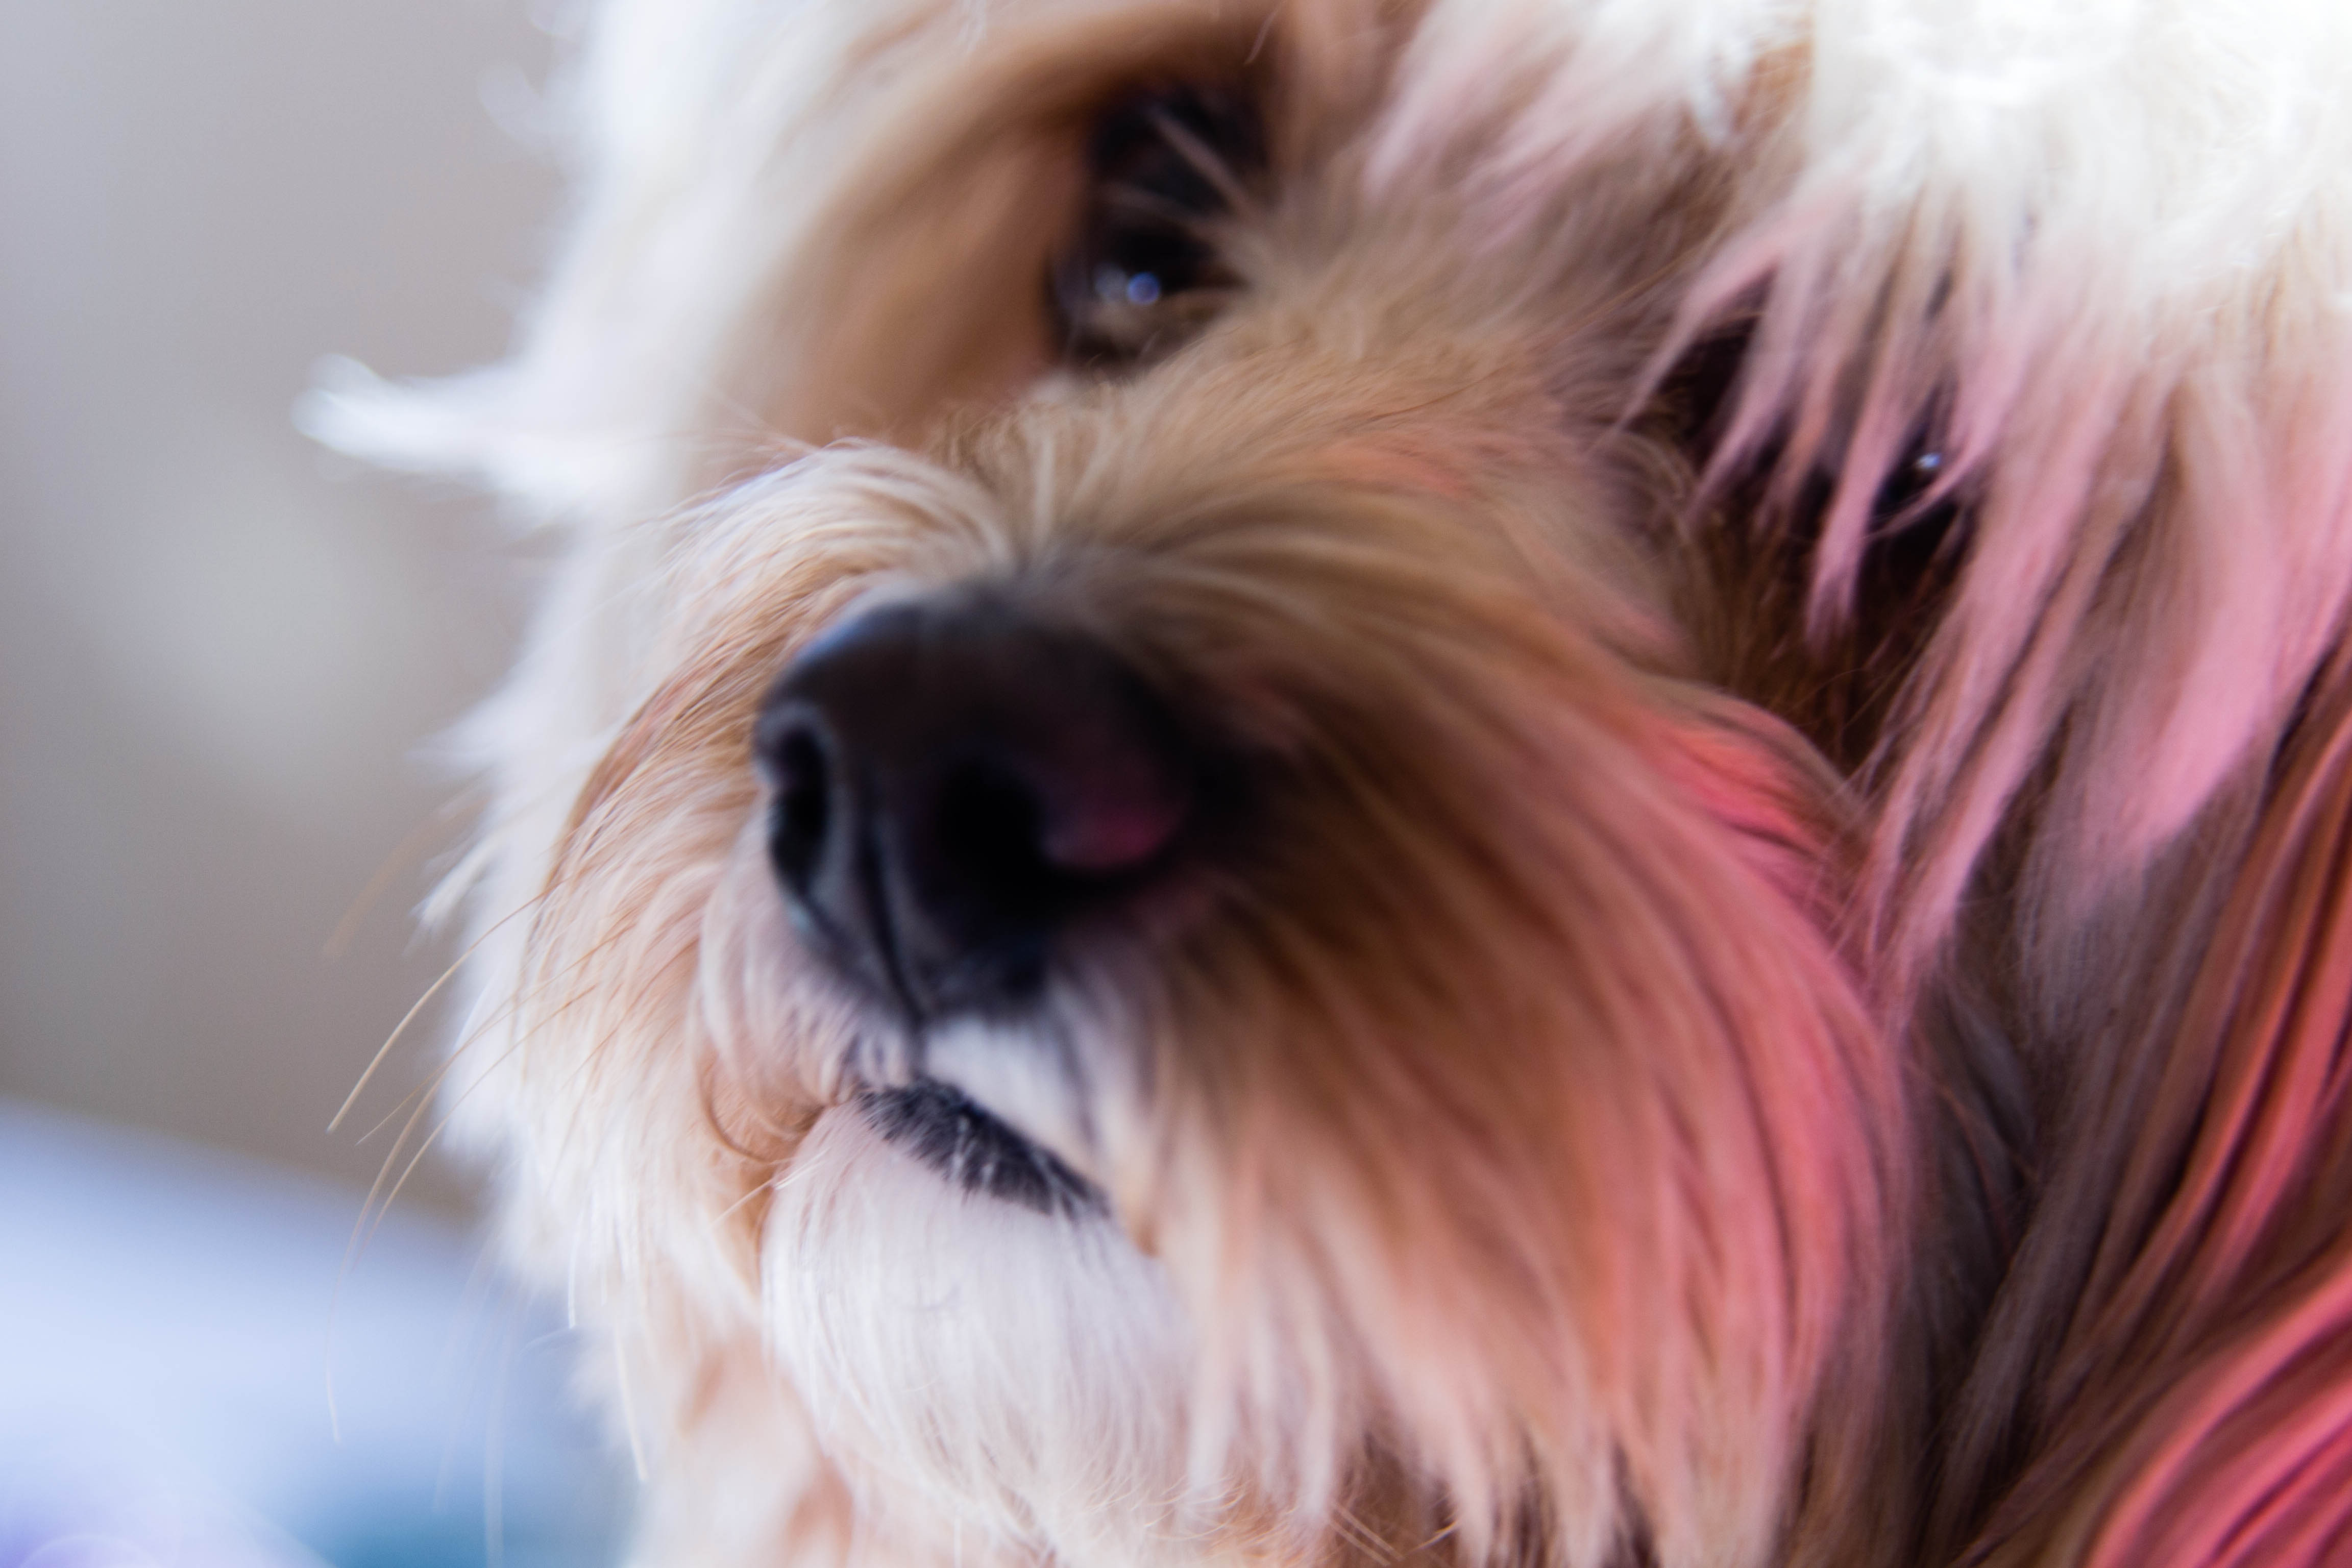
puppy, dog, cute, mammal, pink, close up, whiskers, vertebrate, dog breed, lhasa apso, terrier, cavoodle, cavapoo, maltese, havanese, dog like mammal, schnoodle, dog crossbreeds, morkie